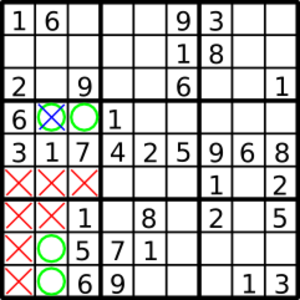
Sudoku / Løsning / Afledt udelukkelse
Afledt udelukkelse. I figuren kan en af de mulige placeringer af tallet 2 udelukkes på baggrund af begrænsninger i et andet felt.
Udelukkelse ved at at et tal kun kan stå i en række eller kolonne et andet sted i ""skemaet"""
Sudoku er en logisk opgave, som går ud på, at man skal placere forskellige symboler, typisk cifre, i felter. Den klassiske, oprindelige opgave består af 81 felter eller celler fordelt på 9 vandrette rækker og 9 lodrette kolonner, der igen er samlet i ni blokke, hver med 3 gange 3 felter. Det gælder om at placere cifrene 1-9 således at hver række, kolonne og blok indeholder hvert ciffer én gang.